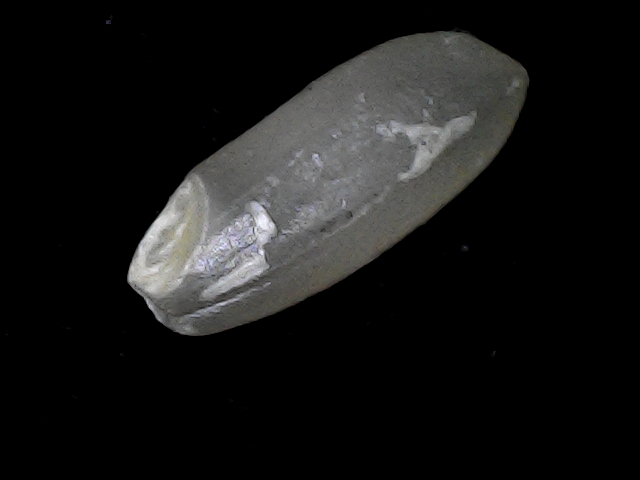
Rice variety: BD93